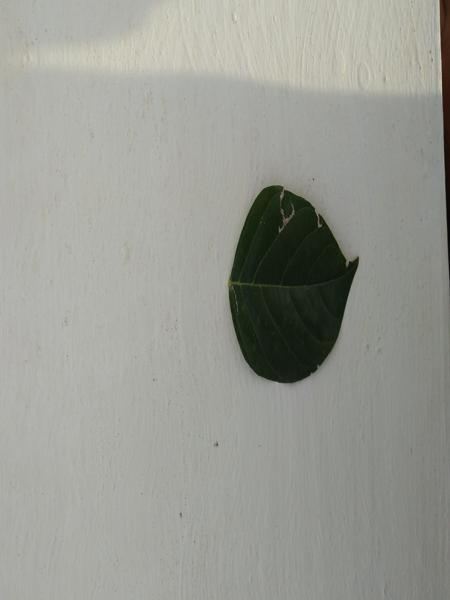
Plant: Honge